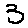
Label: 3